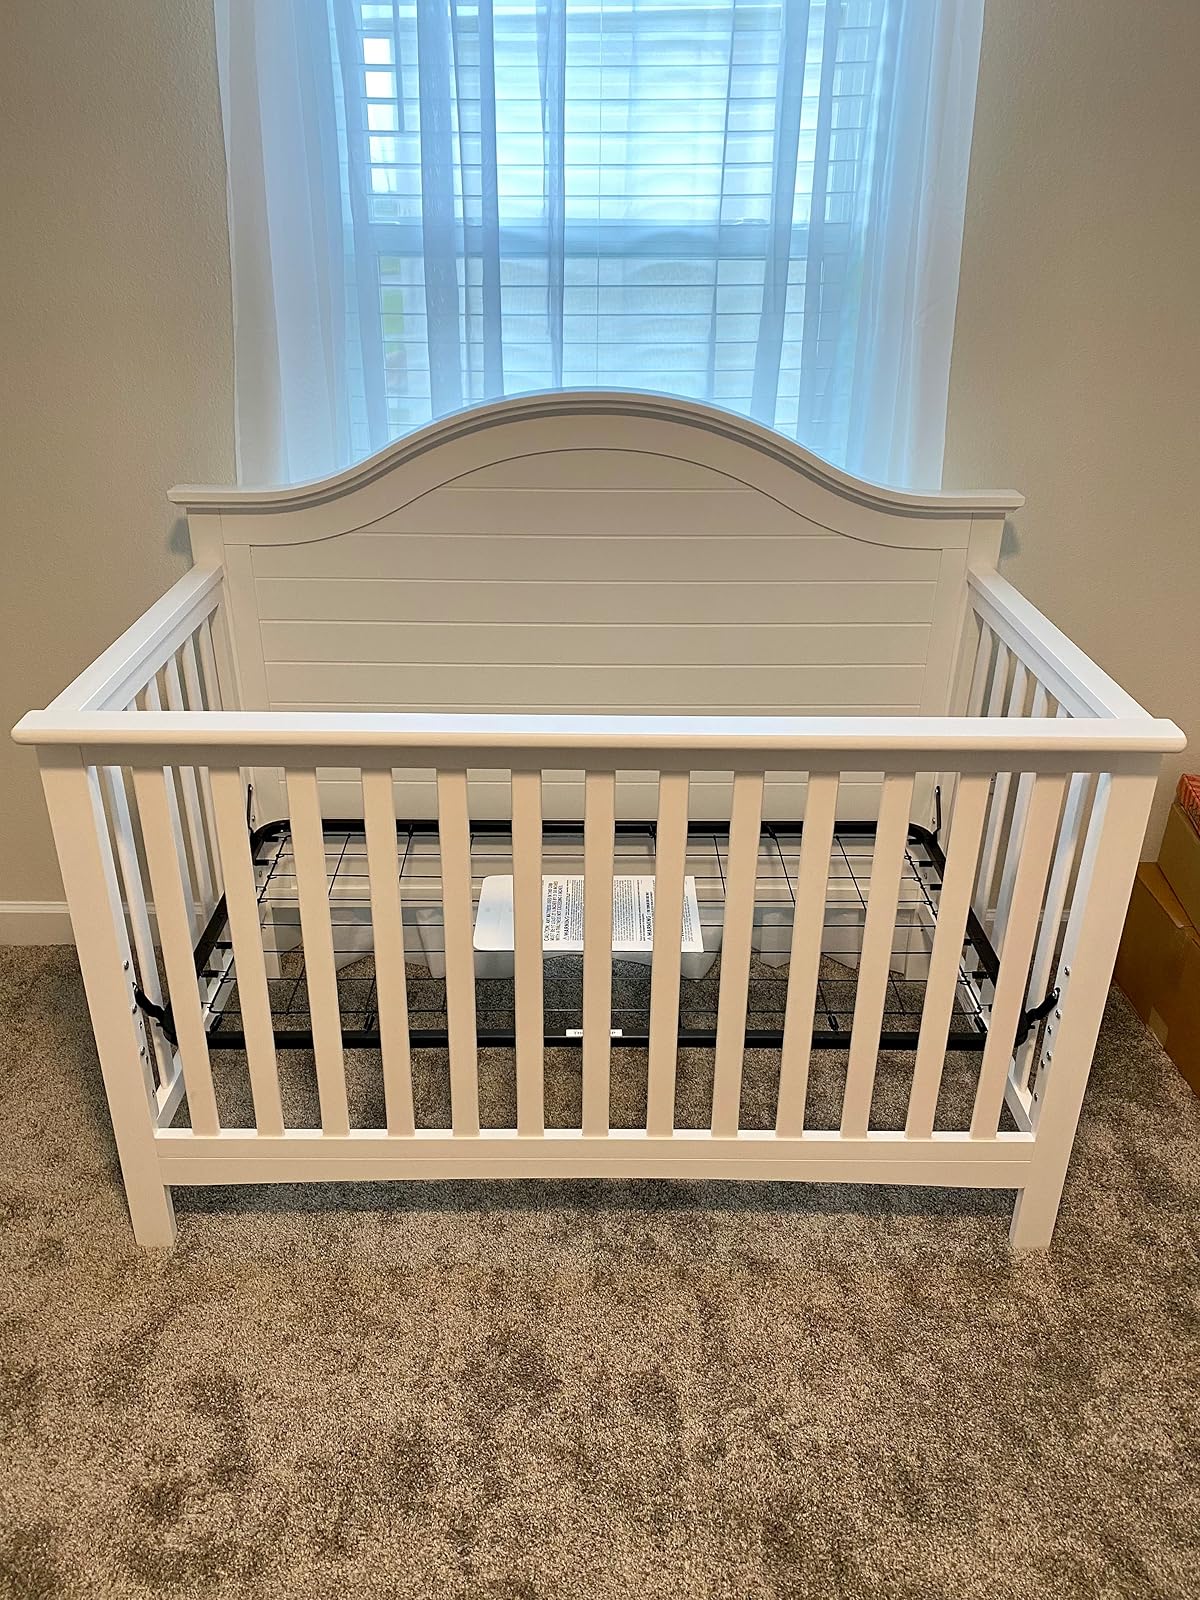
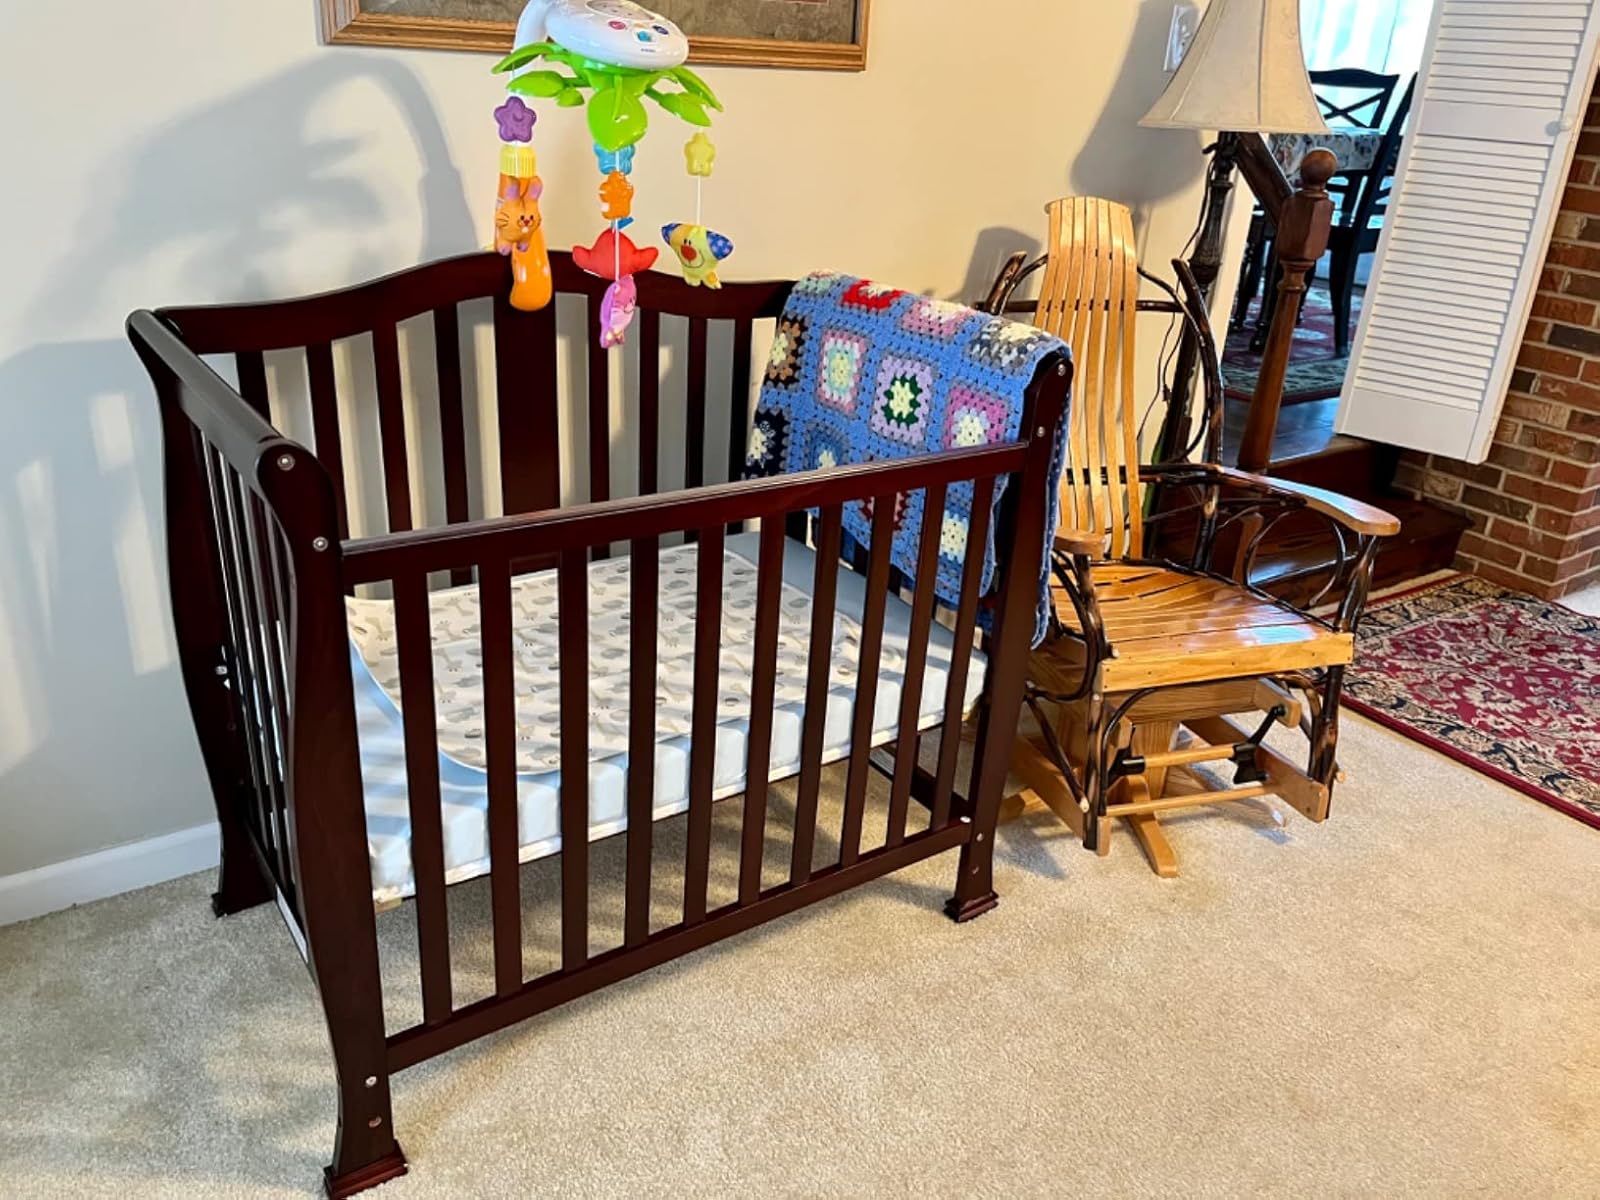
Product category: products_crib
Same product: no